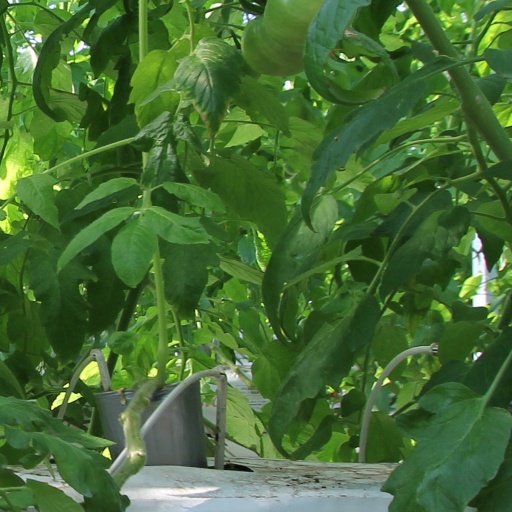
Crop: tomato